Anra scarab

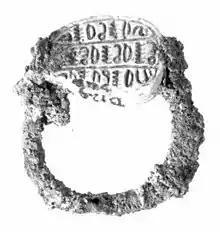
Scarab seal ring with Hyksos-period anra inscription

Anra scarabs are scarab seals dating to the Second Intermediate Period found in the Levant, Egypt and Nubia. Anra scarabs are identified by an undeciphered and variable sequence of Egyptian hieroglyphs on the base of the scarab which always include the symbols "a", "n" and "r". As anra scarabs have overwhelmingly been found in Palestine (~80%), it has been suggested it was marketed by the contemporaneous 15th Dynasty for the Canaanites.